Chemmuthal

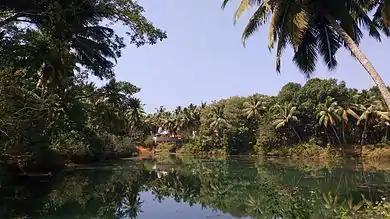

Chemmuthal is a historic landmark in the Kanyakumari district in the Indian state of Tamil Nadu, India. It is located in Vilavancode taluk, in the Killiyoor Panchayat.